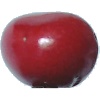
Label: Cherry 2